Ricketts Glen State Park

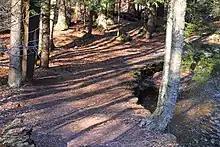
Beginning of the Falls Trail

Environmental education specialists lead guided tours of parts of the park from March through November. The walks give school groups, scouting organizations, and other visitors a close and informed look at natural wetlands, old-growth forests, waterfalls, flora and fauna, and geologic formations. Other programs are held in the park office, on topics such as safety around wild animals. In summer and fall, park educators lead "Ghost Town Walks" to the ruins of the lumber village of Ricketts and to adjoining State Game Lands.